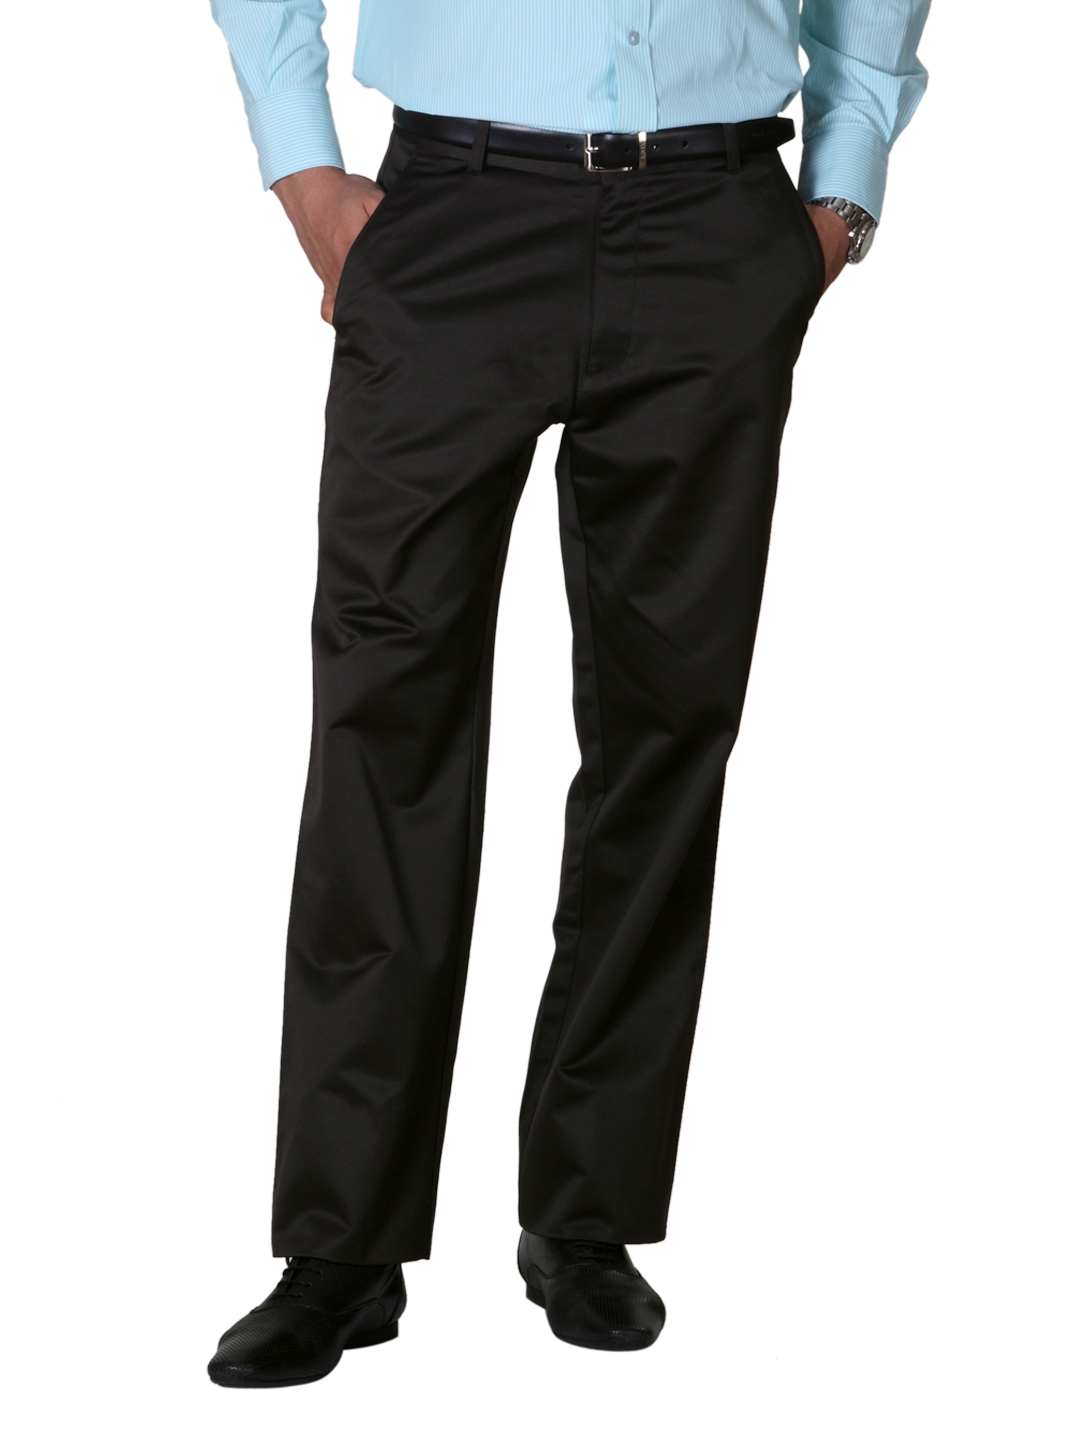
Basics Men Steel Charcoal Trousers
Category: Apparel / Bottomwear / Trousers
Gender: Men
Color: Charcoal
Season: Summer 2013
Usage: Casual